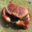
Label: cra